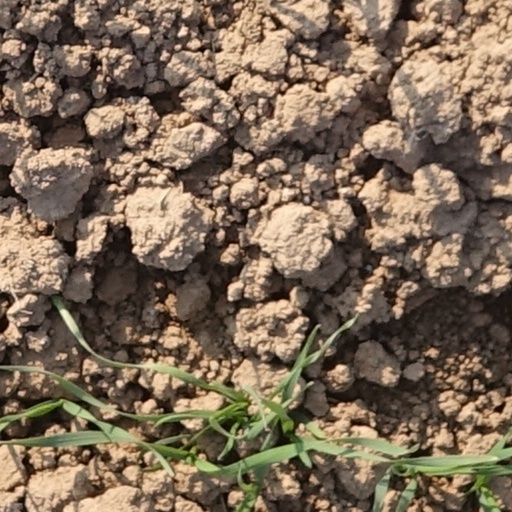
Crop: wheat